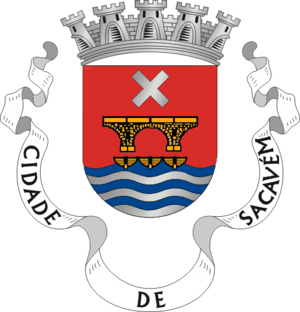
Sacavém
Sacavém er en by i Portugal med 18.469 indbyggere.